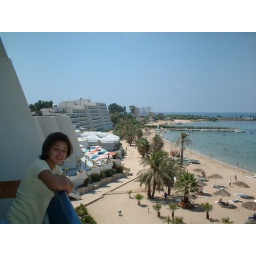
Amanda on the balcony of our hotel in Latakia. The weather and beach were gorgeous!